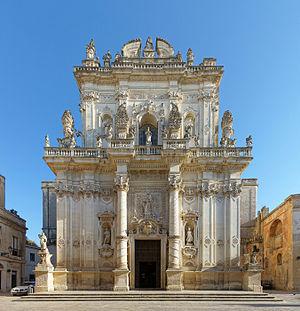
L'église San Giovanni Battista de Lecce.
La basilique Saint-Jean-Baptiste est une église située dans le centre historique de Lecce, via Giuseppe Libertini, à quelques pas de la Porta Rudiae, elle est dédiée à saint Jean le Baptiste. Elle est construite pour les dominicains par l'architecte Giuseppe Zimbalo entre 1691 et 1728.